List of concert tours by Elton John

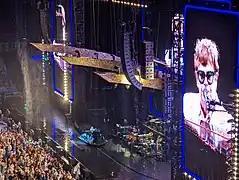
Elton John performing in 2023

Elton John is a British singer, songwriter and pianist. He has collaborated with lyricist Bernie Taupin since 1967 and is one of the most successful artists of all time, having sold over 300 million records worldwide in a six-decade career in music. From starting his music career in 1969 to retiring from touring in 2023, John did over 4,000 concert performances in more than 80 countries.